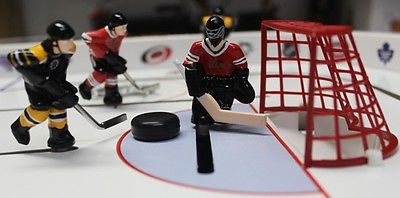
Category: table